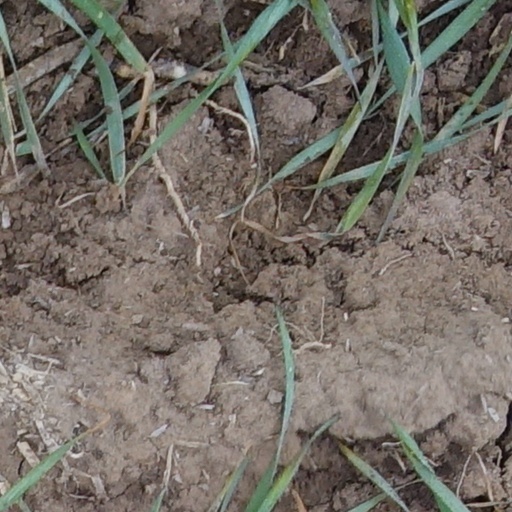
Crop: wheat